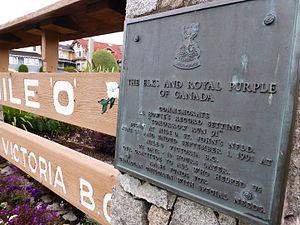
Arthur « Al » Howie est un coureur de longue distance canadien qui a gagné plus de cinquante marathons, ultra-marathons, et courses de plusieurs jours en plus de deux décennies malgré de graves problèmes de santé, comprenant en 1991 la course Trans Canada Highway en un temps record de 72 jours et 10 heures. Une plaque en laiton de la Victoria Mile Zero commémore cet événement sportif pour lequel il a levé 750 000 dollars pour un fond pour les enfants ayant des besoins spéciaux. Deux semaines après avoir traversé l'ensemble du Canada, il remporte le Sri Chinmoy 1 300 miles à New York en améliorant son propre record du monde. Les deux courses Trans Canada et 1 300 miles sont qualifiées pour le Livre Guinness des Records.